North America

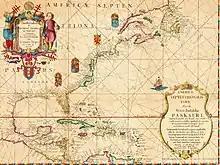
A 1621 map of North America

North America is a continent in the Northern and Western hemispheres. North America is bordered to the north by the Arctic Ocean, to the east by the Atlantic Ocean, to the southeast by South America and the Caribbean Sea, and to the south and west by the Pacific Ocean. The region includes Middle America (comprising the Caribbean, Central America, and Mexico) and Northern America.